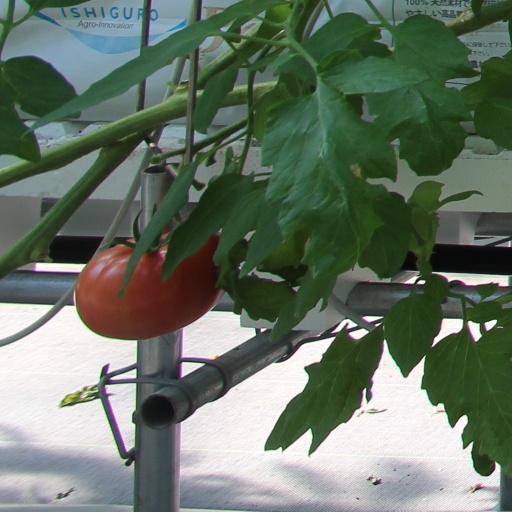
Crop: tomato